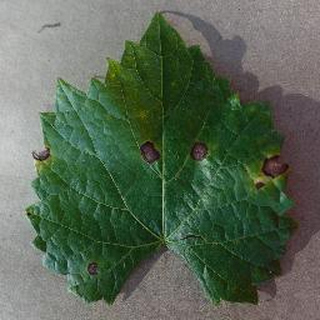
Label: grape_black_rot